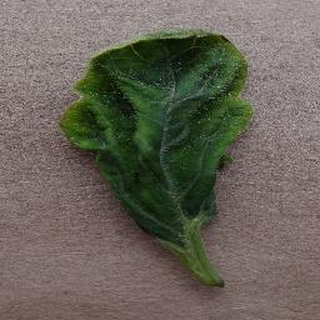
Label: tomato_yellow_leaf_curl_virus